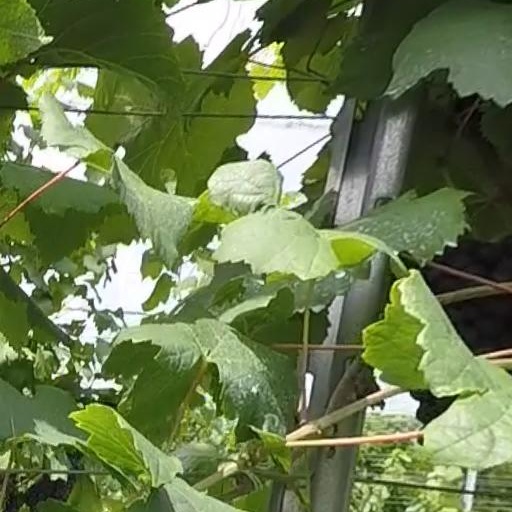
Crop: grape